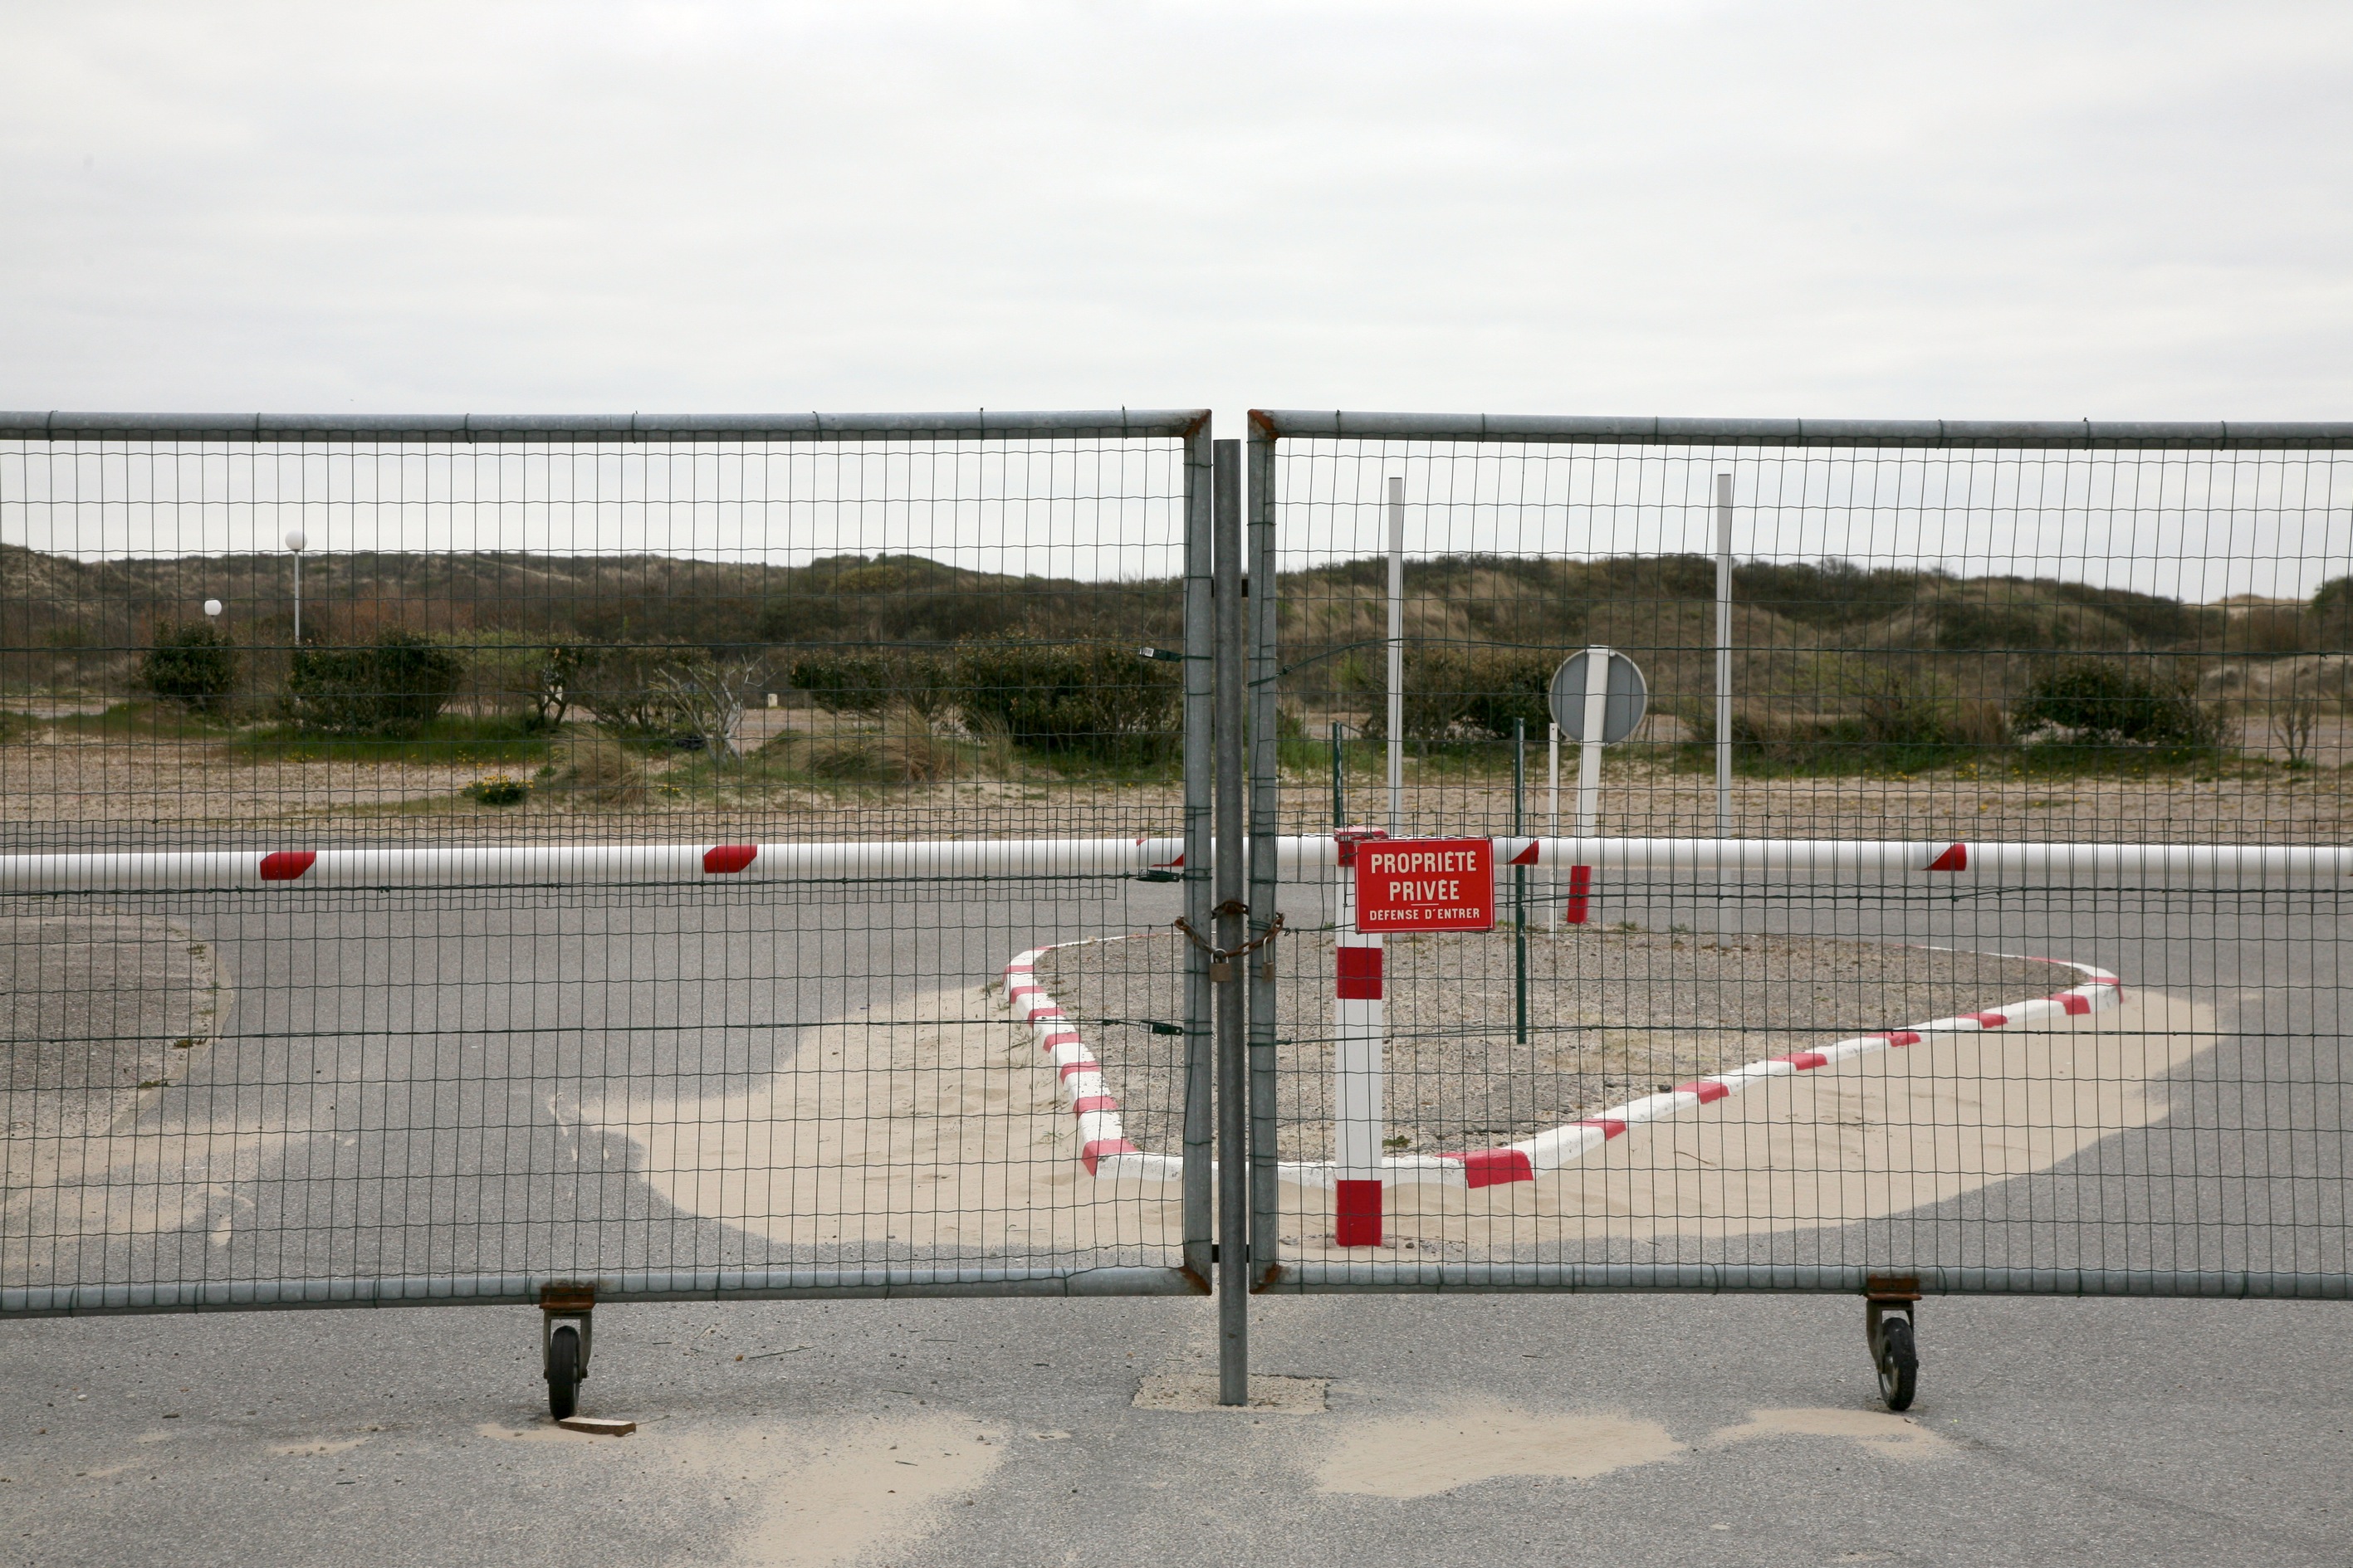
fence, structure, dune, camping, stadium, arena, net, sable, race track, propritprive, pasdecalais, cotedopale, stellaplage, merlimont, cucq, sport venue, outdoor structure, home fencing